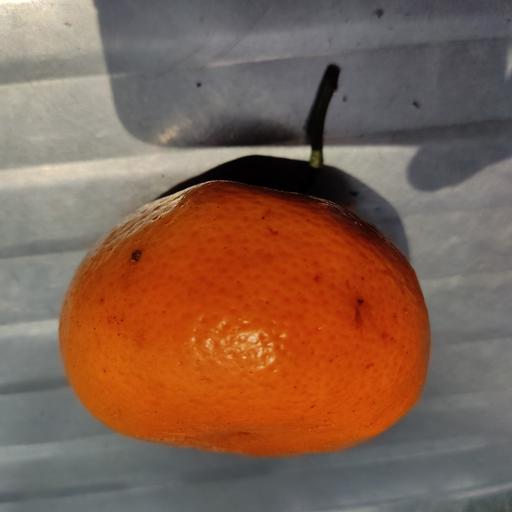
Crop type: Orange